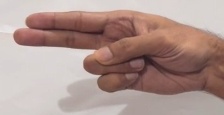
ASL sign: H